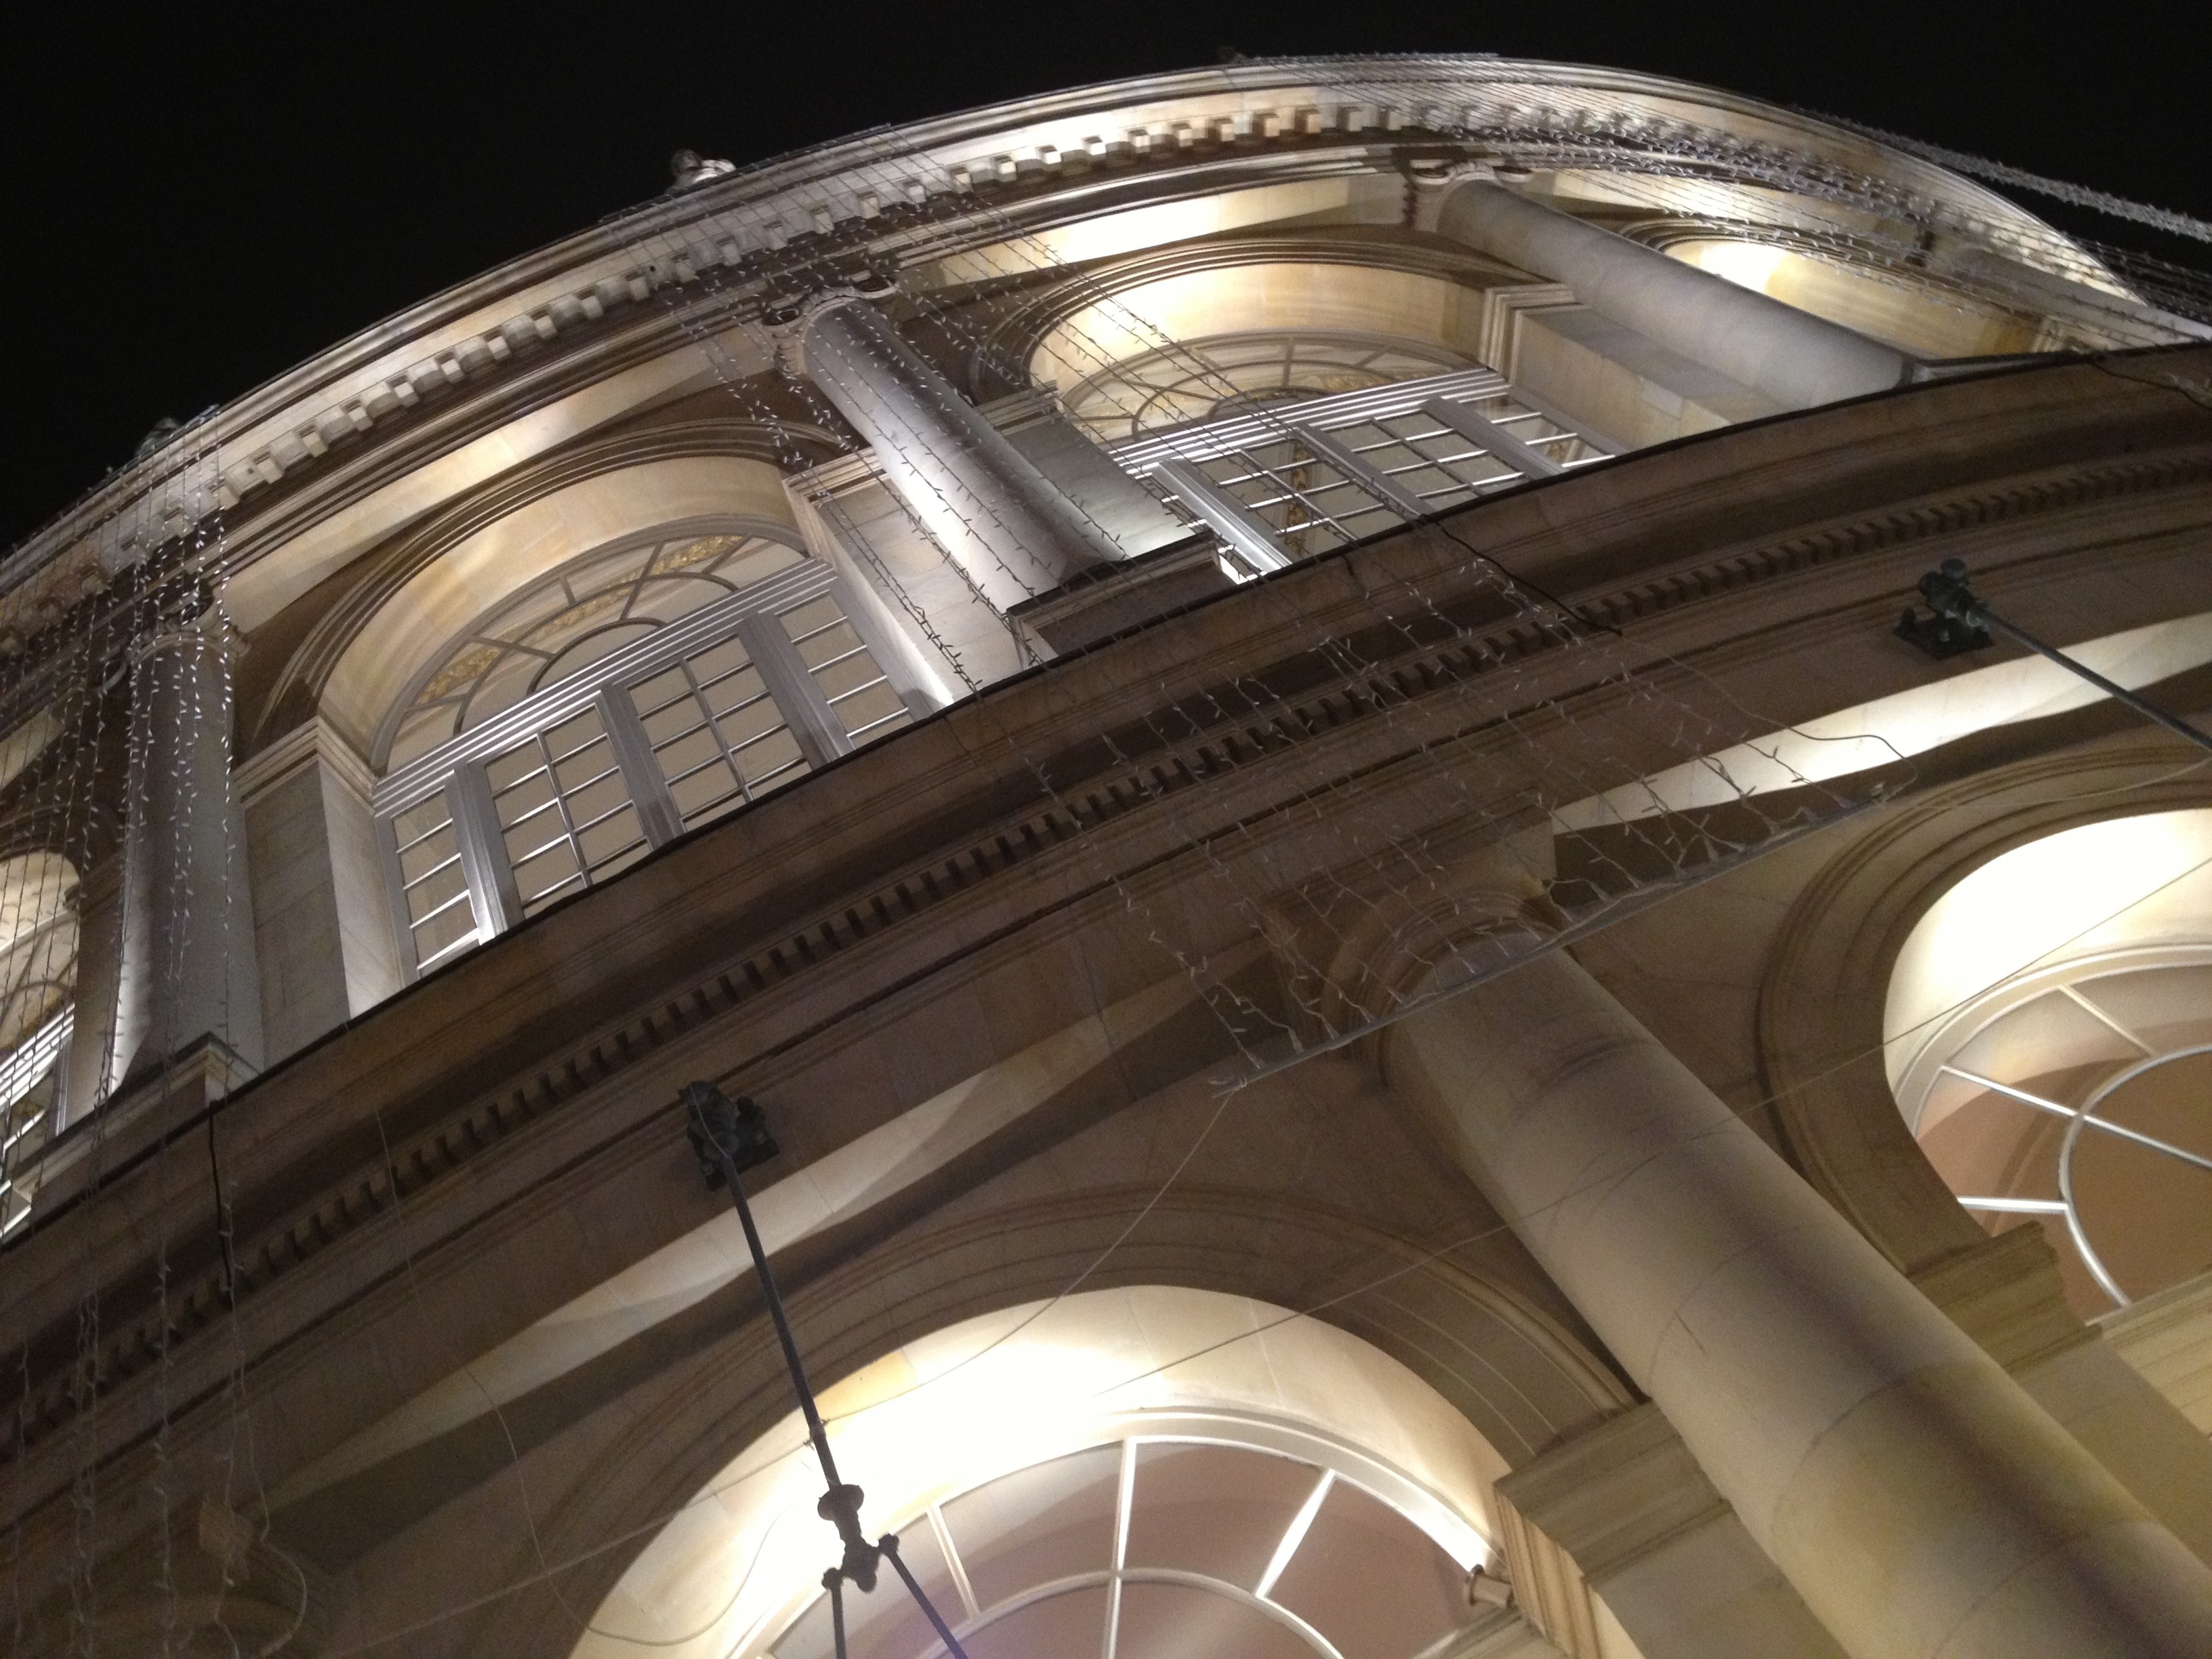
architecture, structure, night, arch, ceiling, opera, lighting, lights, symmetry, dome, rennes, diving against, daylighting